Šárka Jelínková

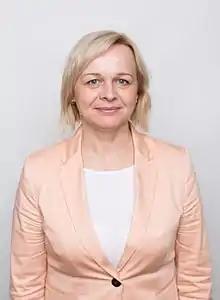

Šárka Jelínková (born 24 January 1968) is a Czech politician and social worker who had been Senator from Kroměříž from October 2016 to October 2022. In 2019 Christian and Democratic Union – Czechoslovak People's Party leadership election she was elected as deputy chairwoman of the KDU-ČSL.